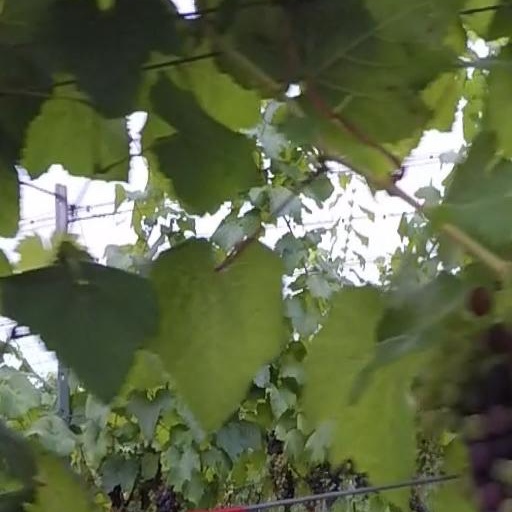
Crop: grape